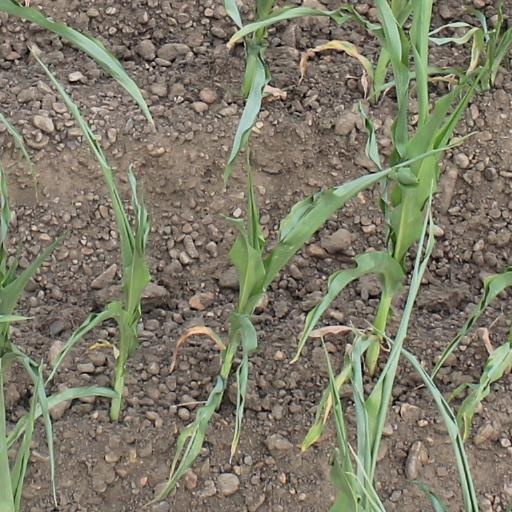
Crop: maize; corn